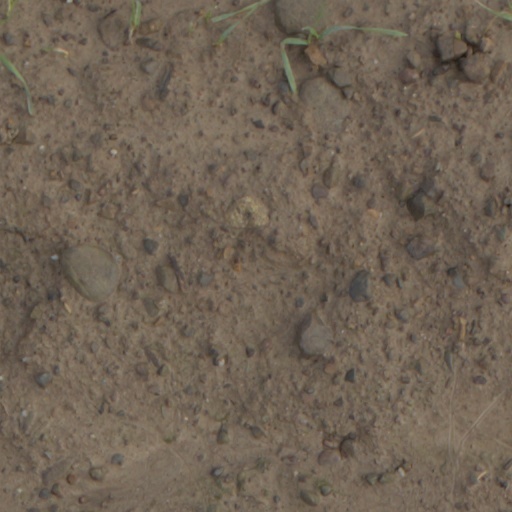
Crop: wheat